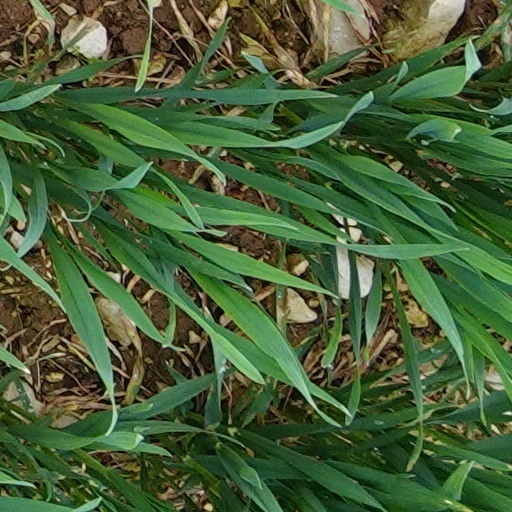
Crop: wheat